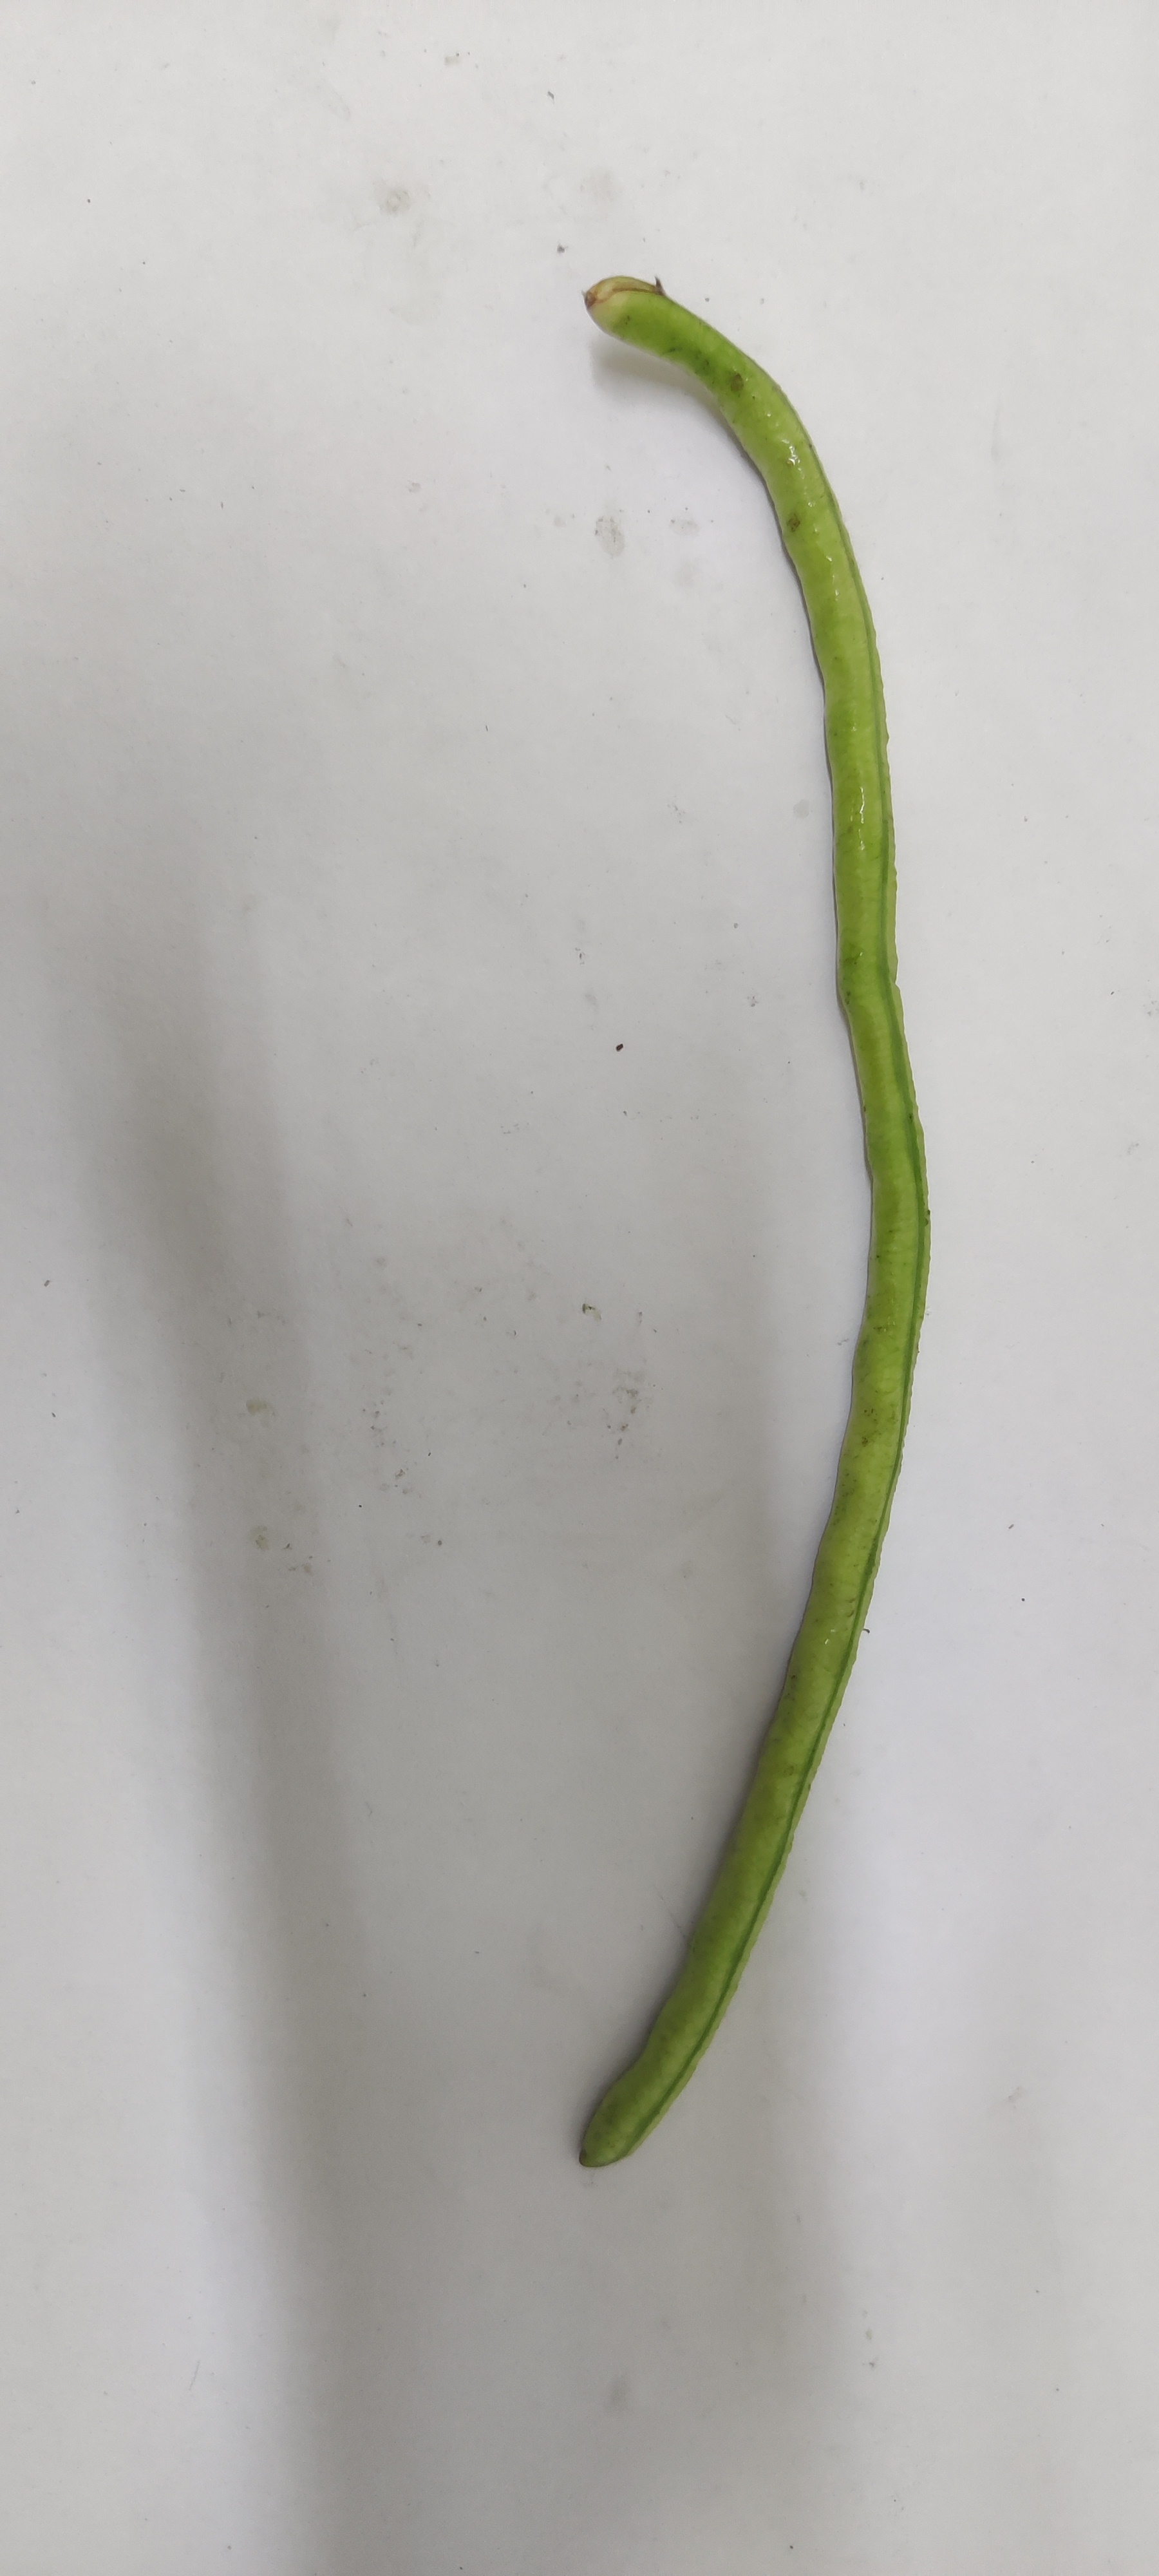
Crop: Cowpea
Condition: Fresh